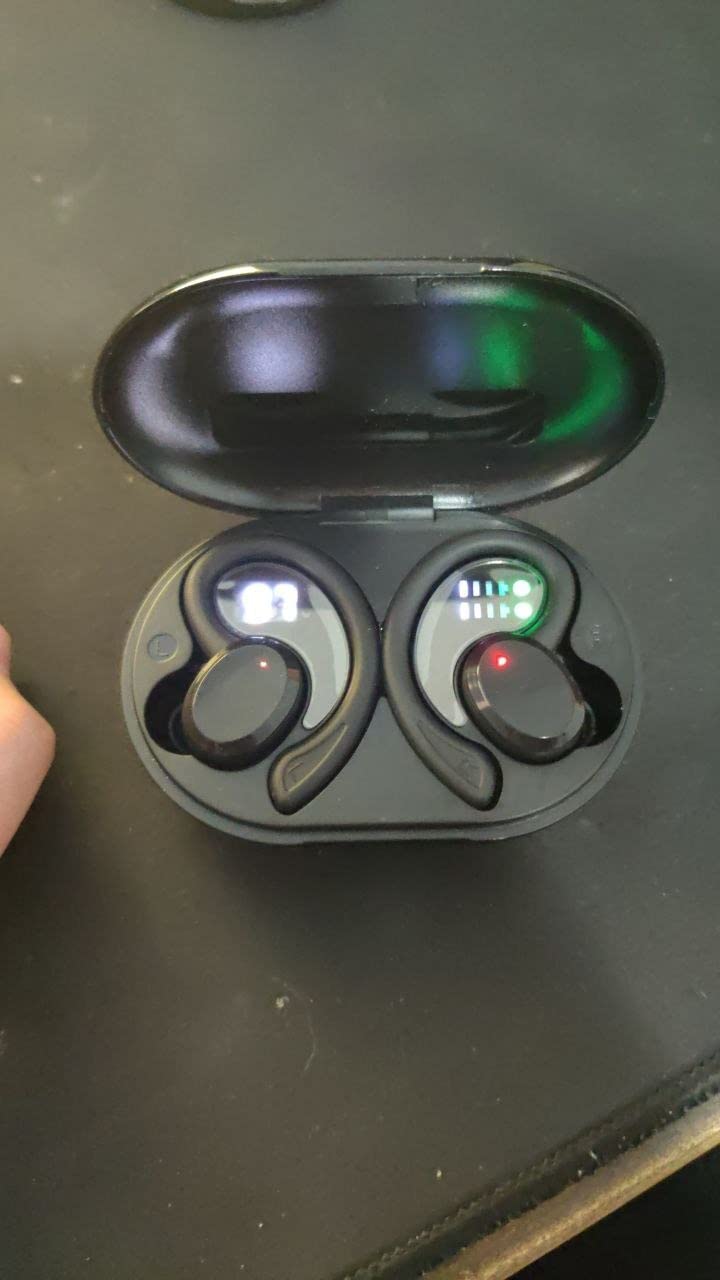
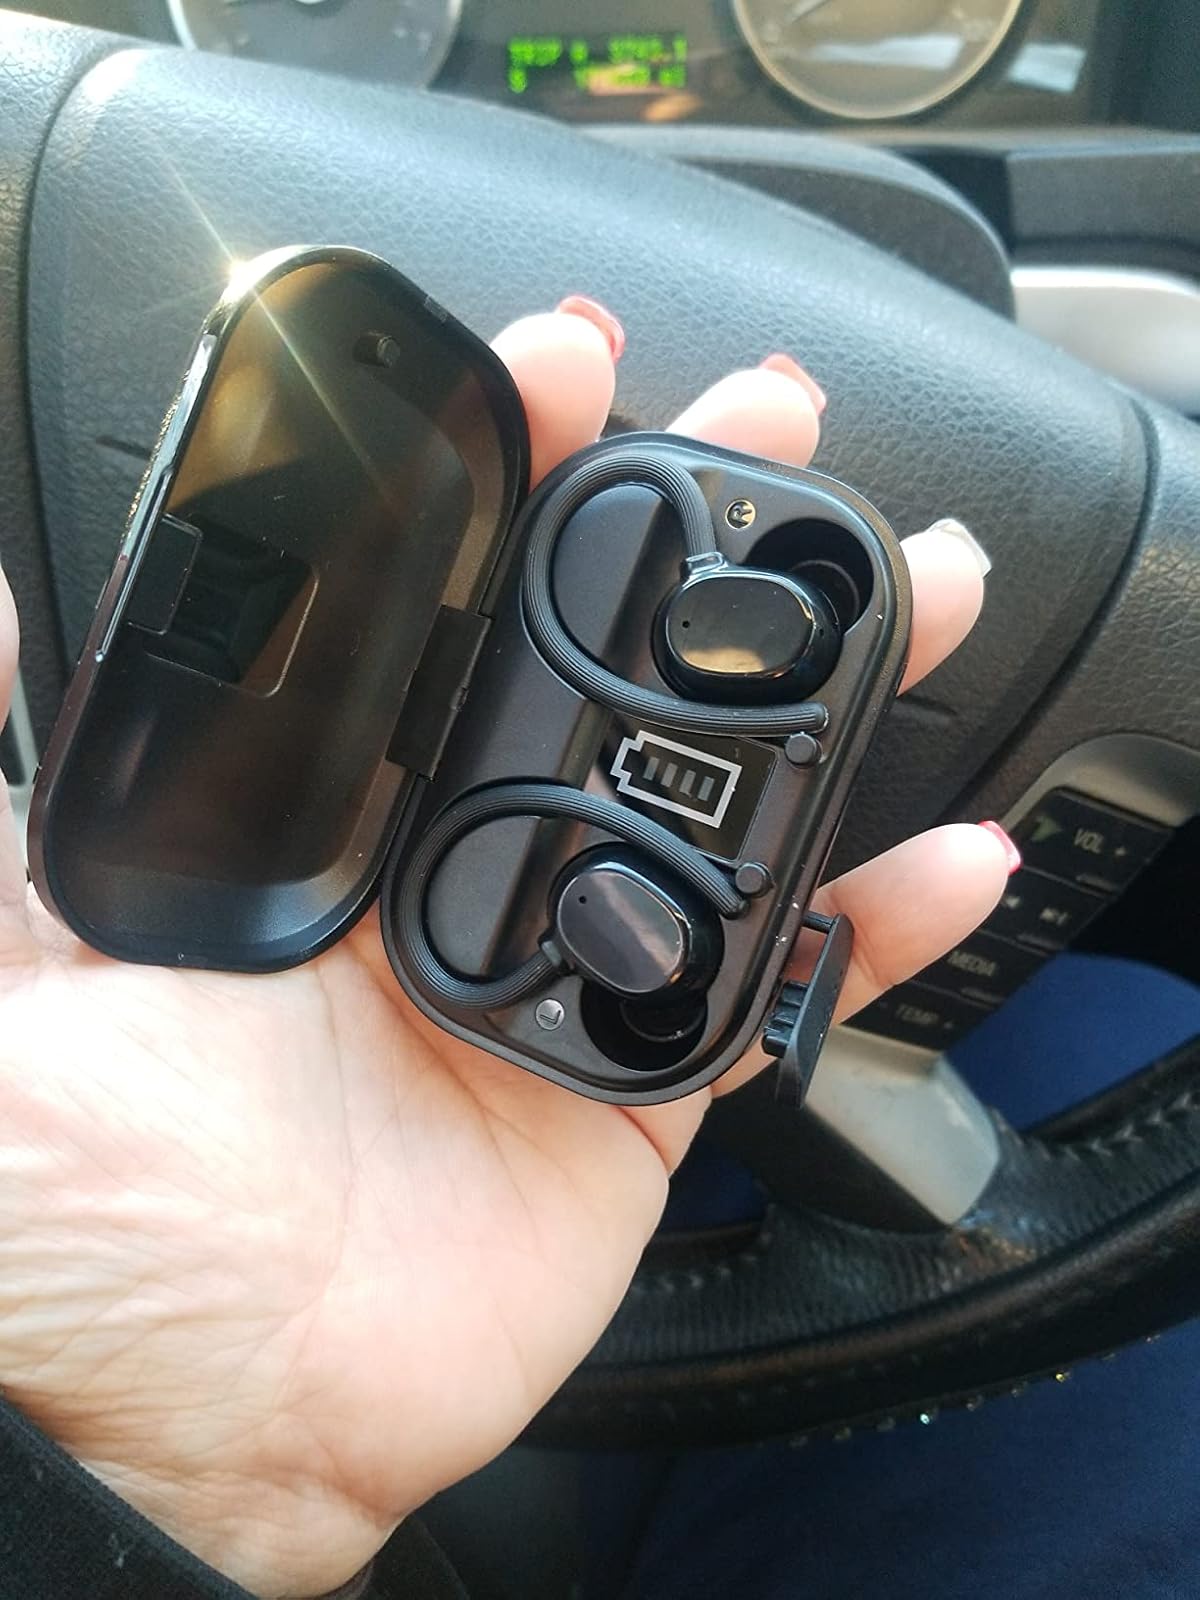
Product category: earbuds
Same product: no